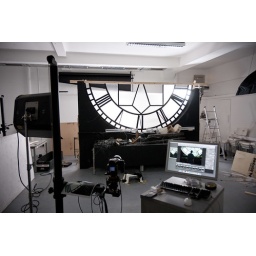
replica of the clock tower scene in Hallam Foe.